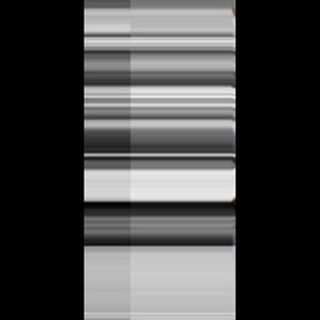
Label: sugarcane_red_rot